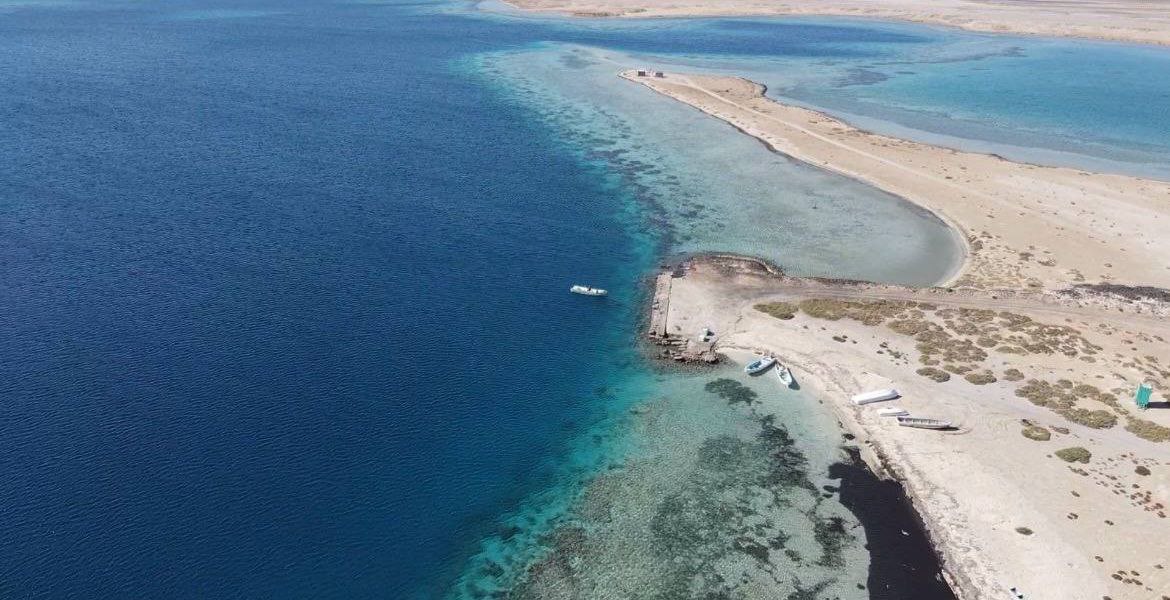
الوصف بالفصحى: صورة جوية لساحل بحري مع وجود قوارب صغيرة راسية.
الوصف بالعامية السودانية: لقطة من فوق لساحل البحر الأحمر وفي قوارب صغيره
التصنيف: Nature & Landscape